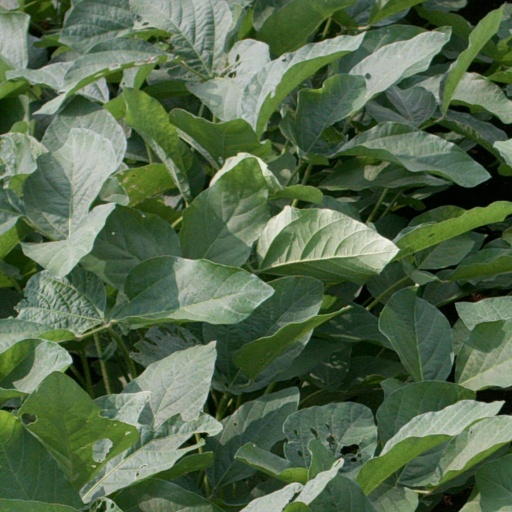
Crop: soybean